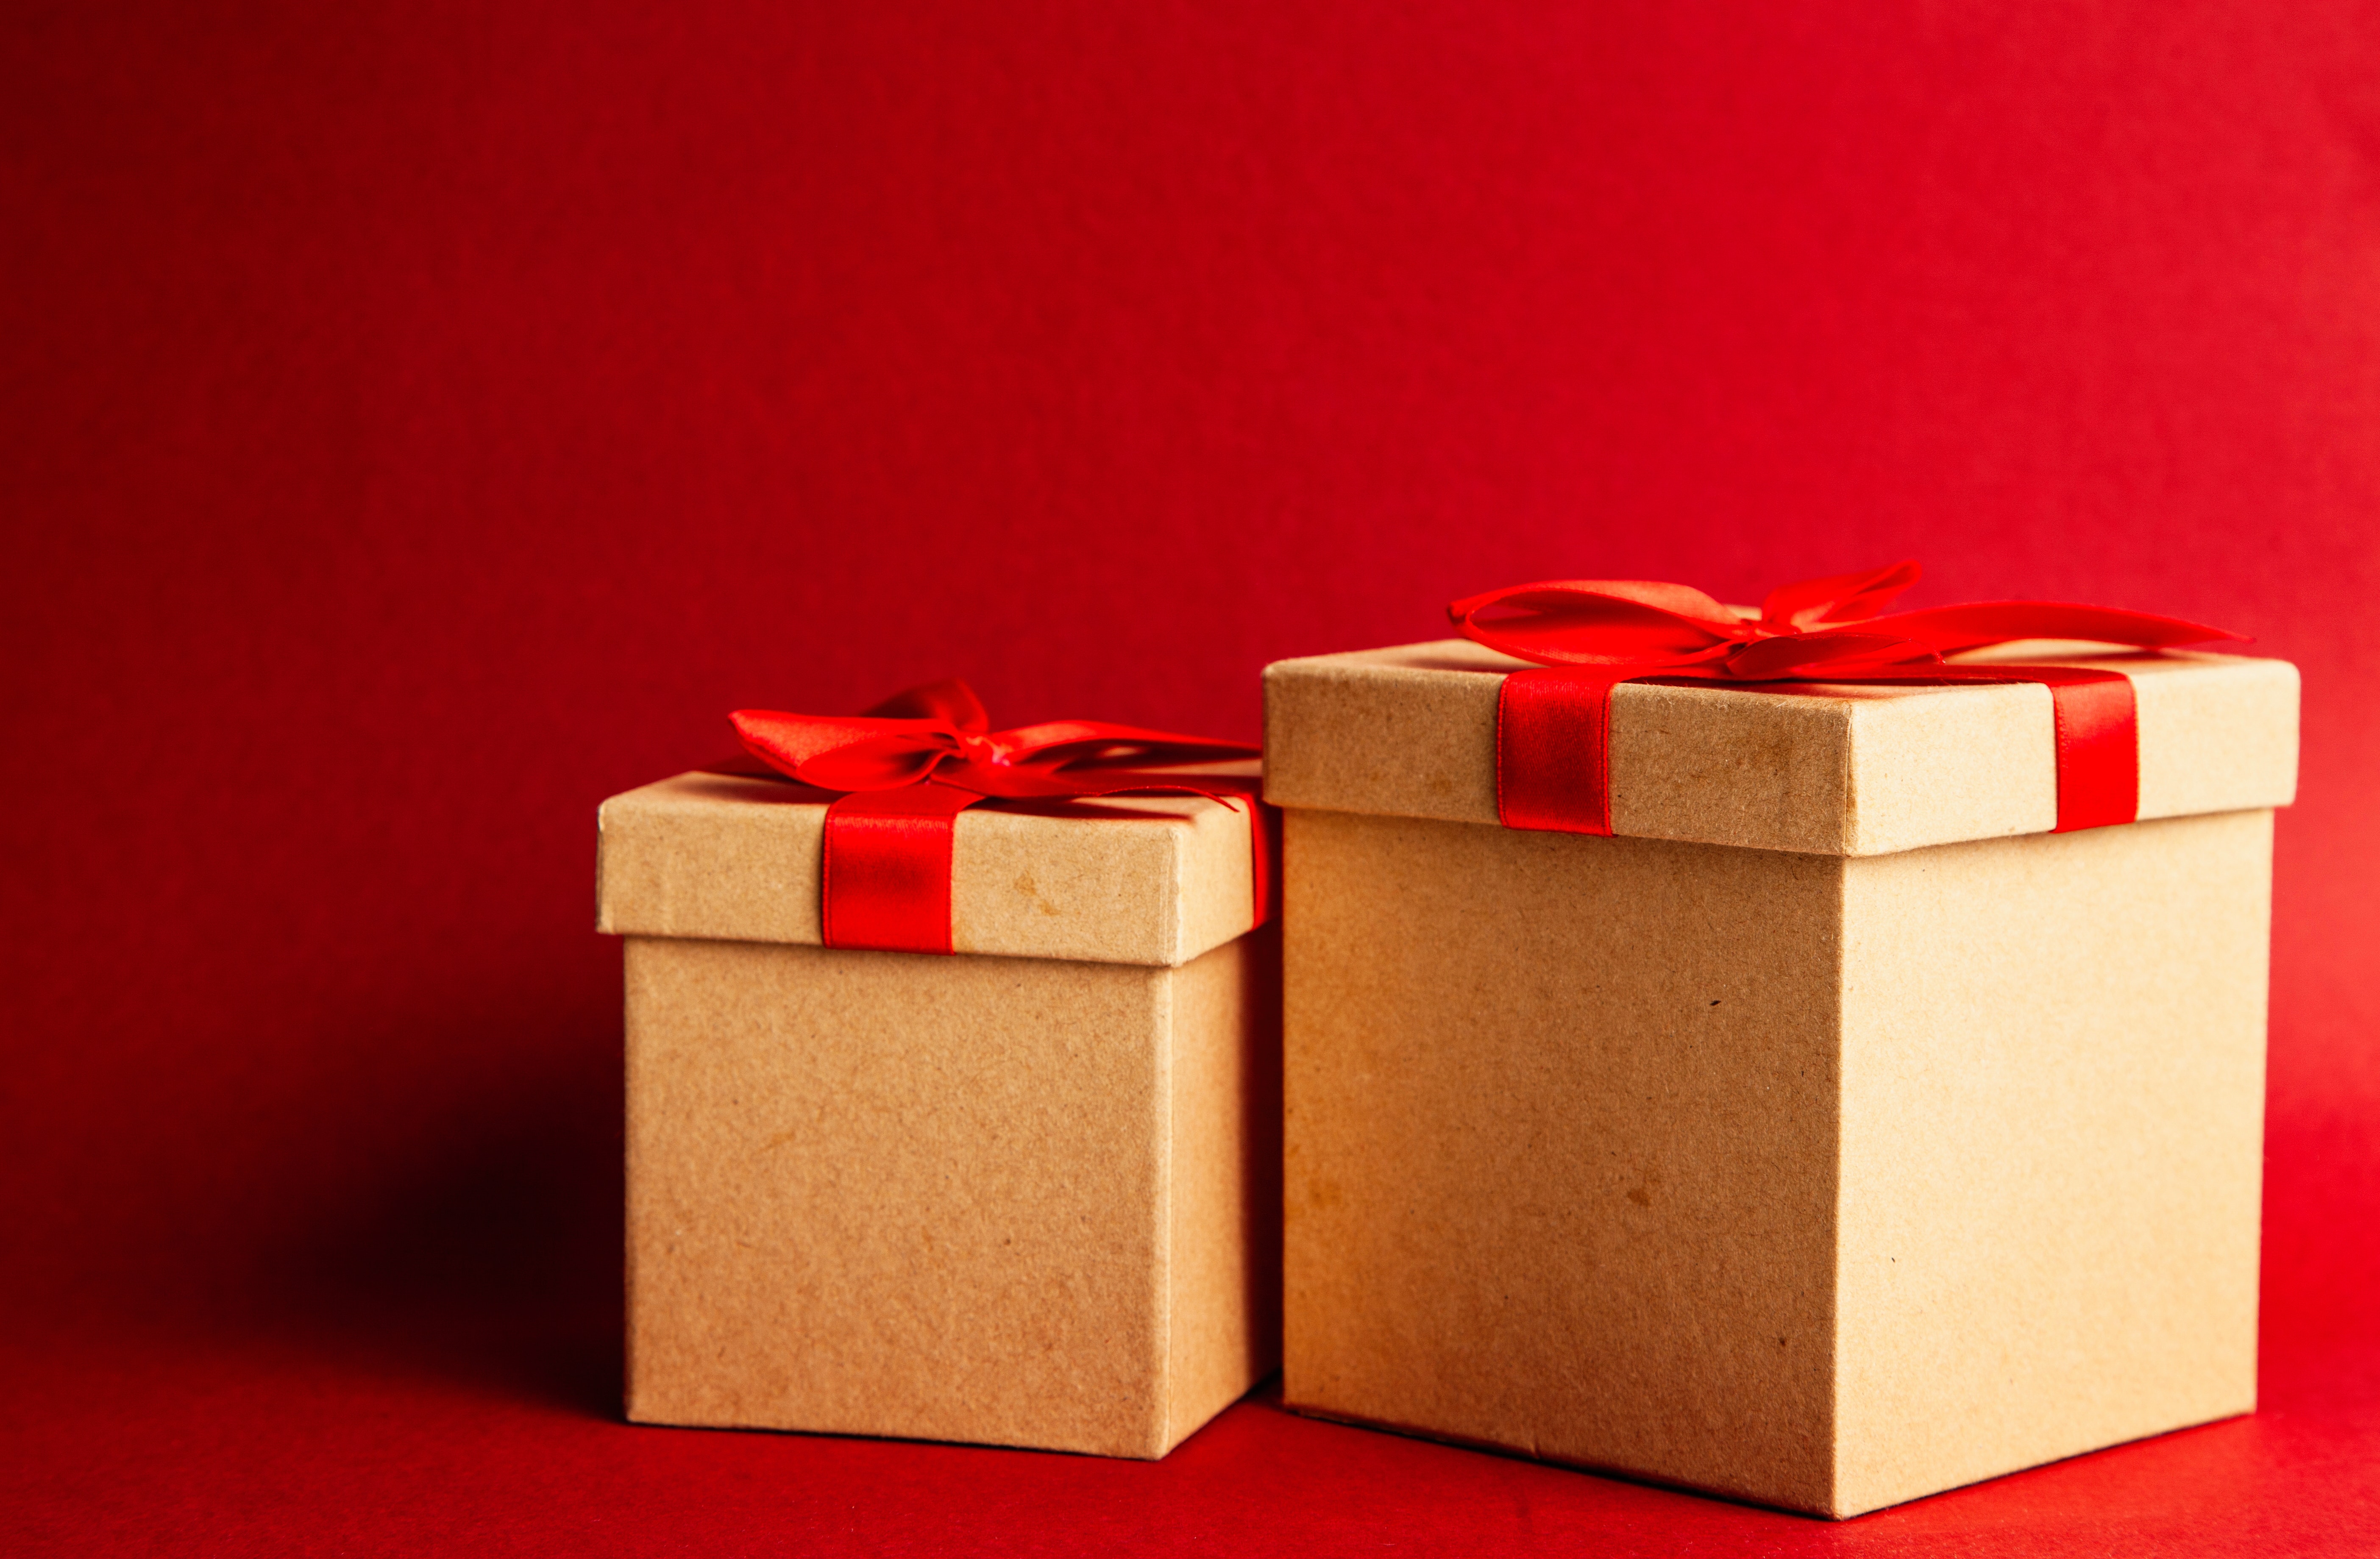
red, present, box, Food storage containers, gift wrapping, shipping box, packaging and labeling, carton, paper bag, wedding favors, rectangle